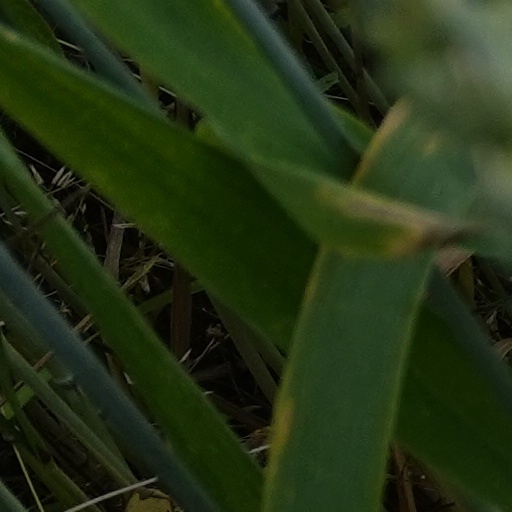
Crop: wheat